Isuzu Motors India

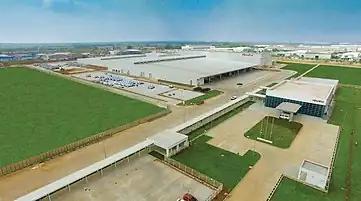
Isuzu Motors India manufacturing plant aerial view

Officials of Isuzu and the state government signed the MoU here in the presence of Chief Minister Kiran Kumar Reddy on 15 March 2013 to set up a manufacturing facility in Sricity, Chittoor District. Isuzu Motors India inaugurated its manufacturing plant at Sri City, Andhra Pradesh which is located in chittoor district on 27 April 2016. The first locally made Isuzu D-Max and V-Cross rolled out from the assembly lines on the day of the inauguration in April 2016.